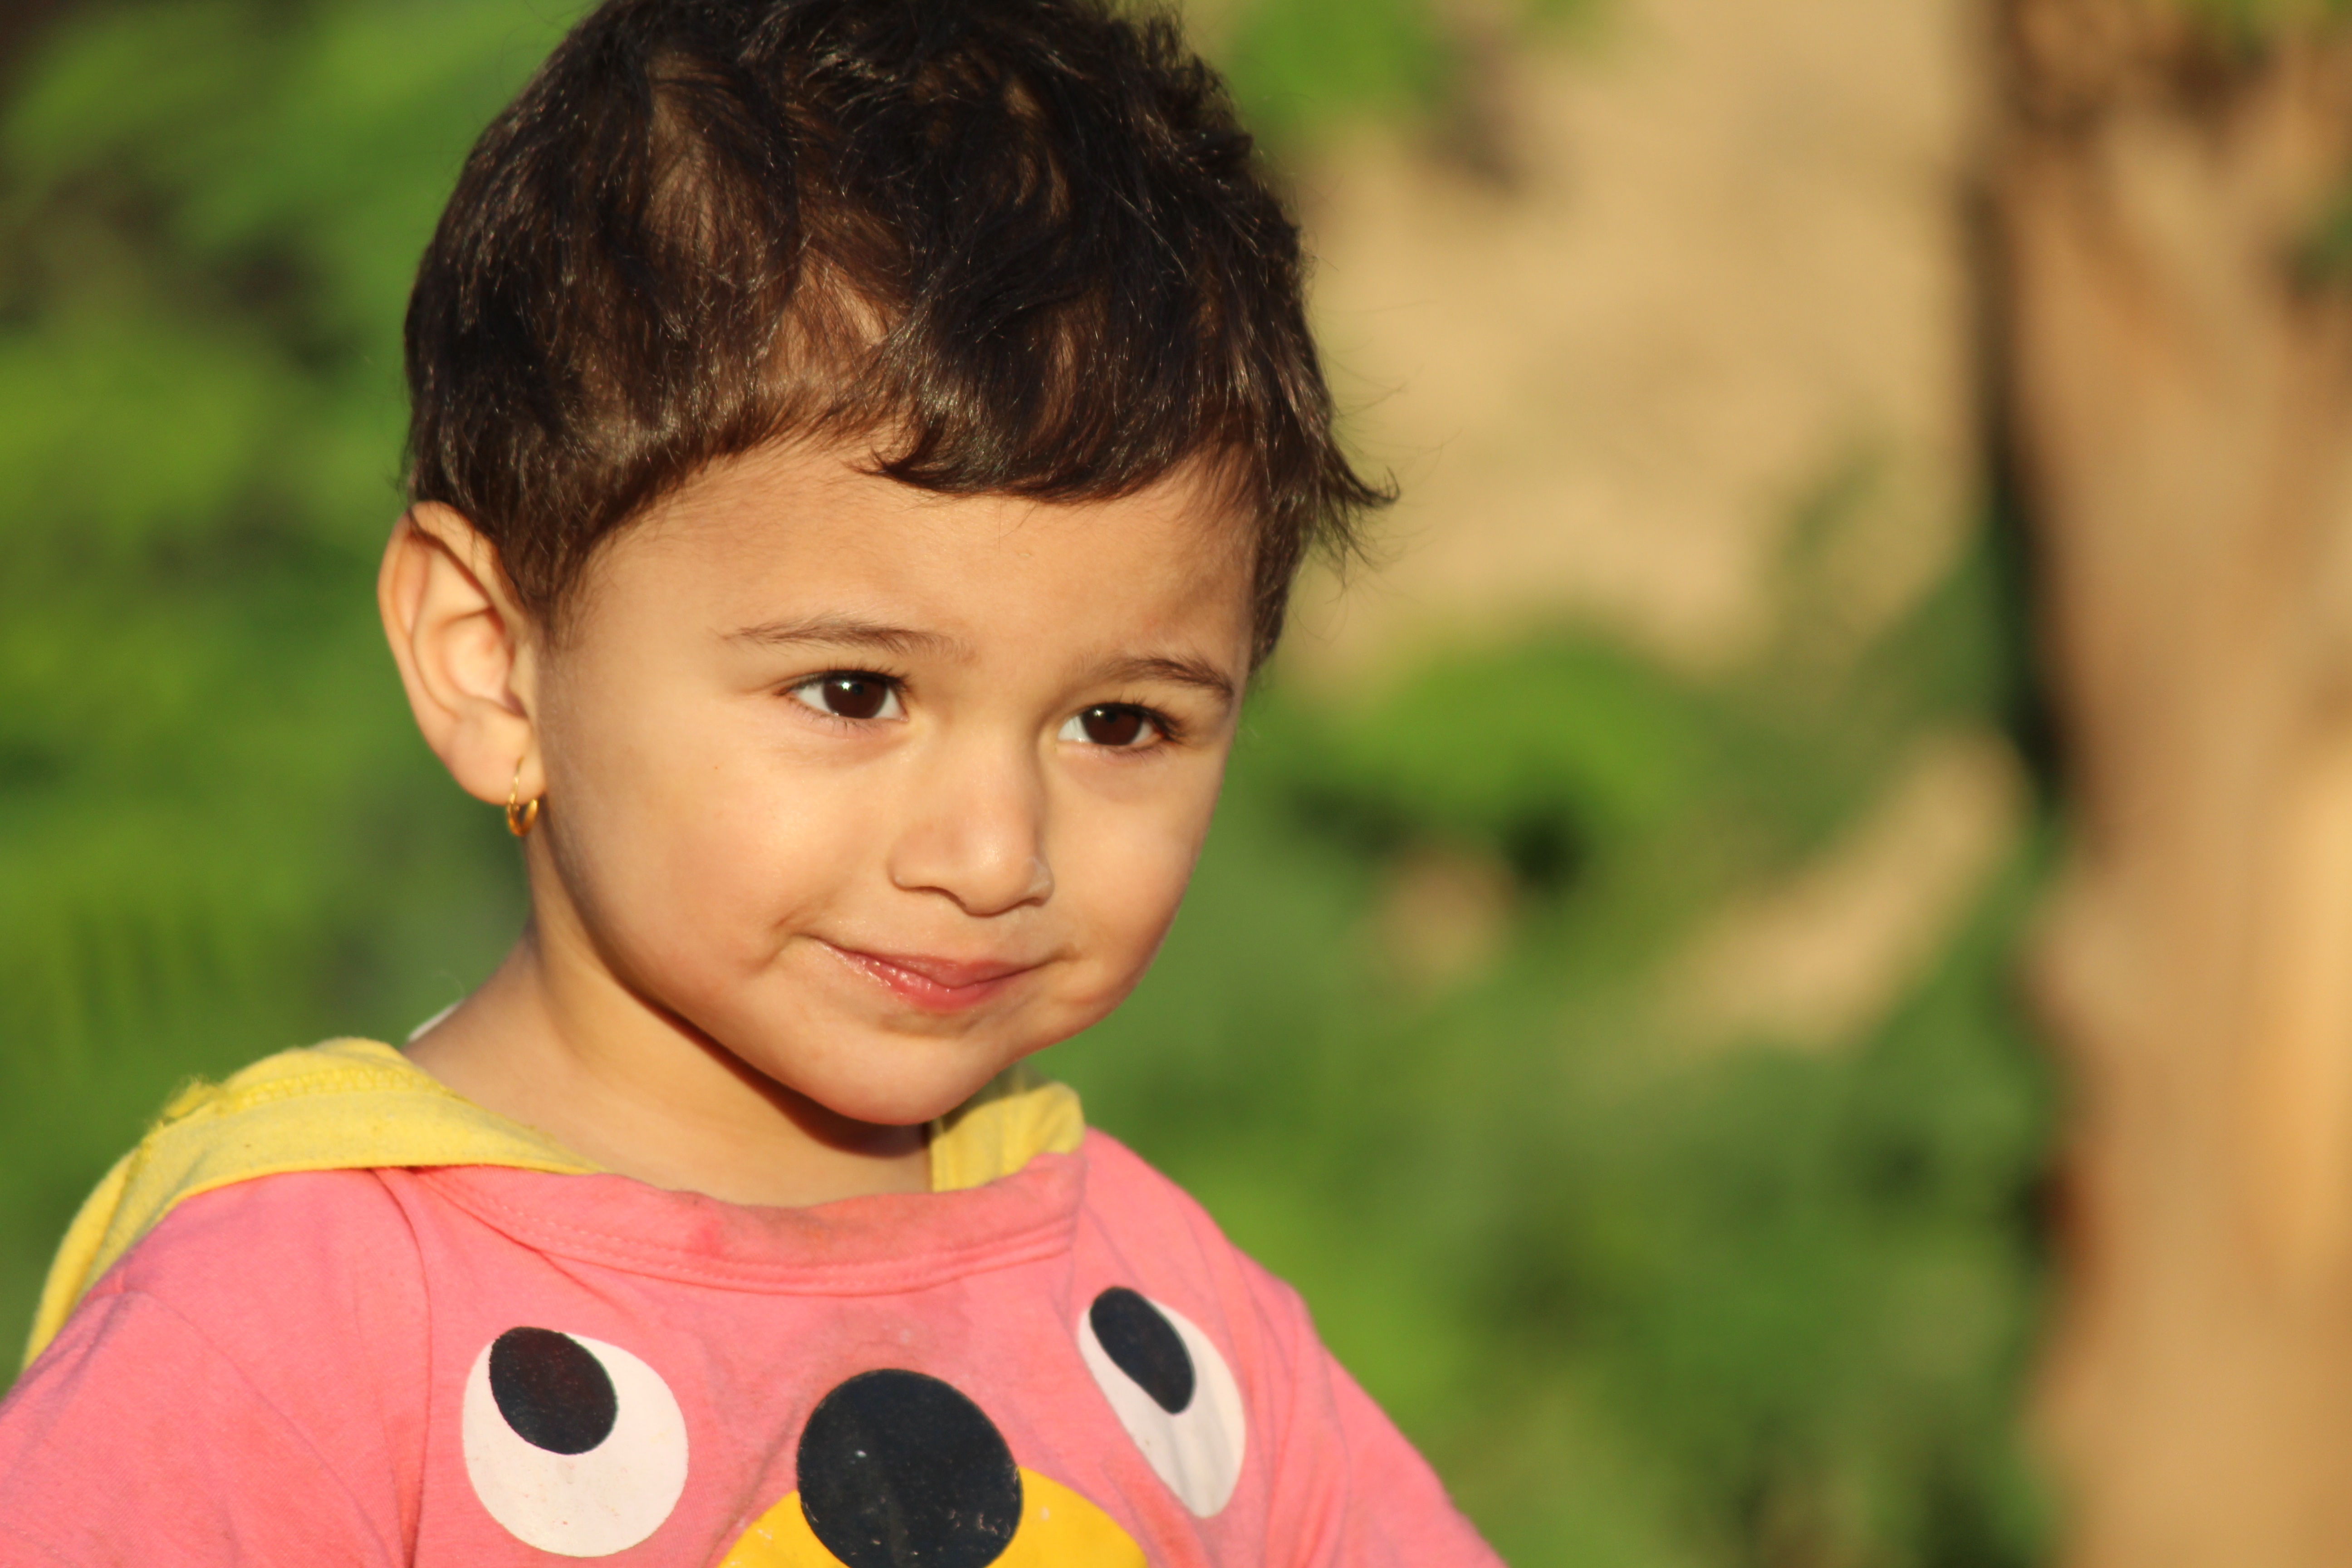
person, people, girl, sunshine, play, boy, kid, cute, male, portrait, spring, small, child, facial expression, smile, face, children, infant, toddler, eye, skin, emotion, iraq, portrait photography